Jefferson County Courthouse (Kansas)

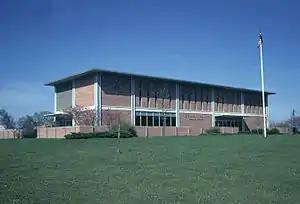

The Jefferson County Courthouse, located at 300 Jefferson Street in Oskaloosa, is the seat of government of Jefferson County, Kansas. Oskaloosa has been the county seat since 1855. The courthouse was built from 1963 to 1964 by contractor J. A. Lundgren & Sons.